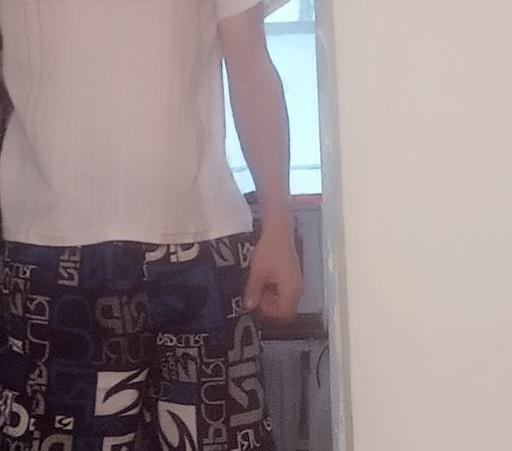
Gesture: no_gesture